E.S.L. (band)

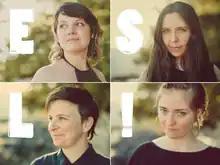
E.S.L. in 2016

E.S.L. is a Canadian folk pop band from Vancouver, British Columbia. The current lineup is Marta Jaciubek-McKeever (previously of Fan Death), Diona Davies (of Geoff Berner's band and previously of Po' Girl), Tess Kitchen and Joy Mullen. The members have varied backgrounds that include playing with the "Vancouver Symphony Orchestra, punk bands, pop bands, hip hop and beyond."